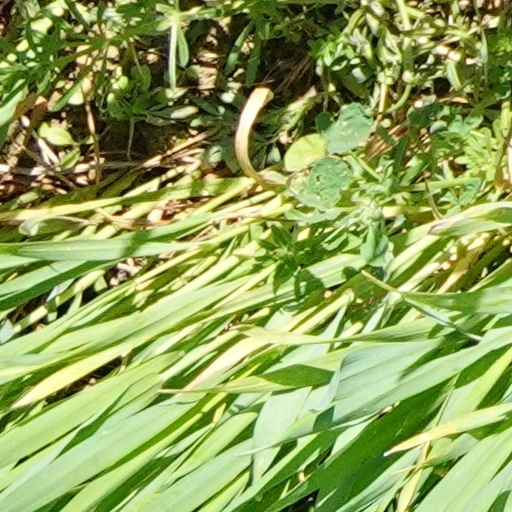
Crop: wheat